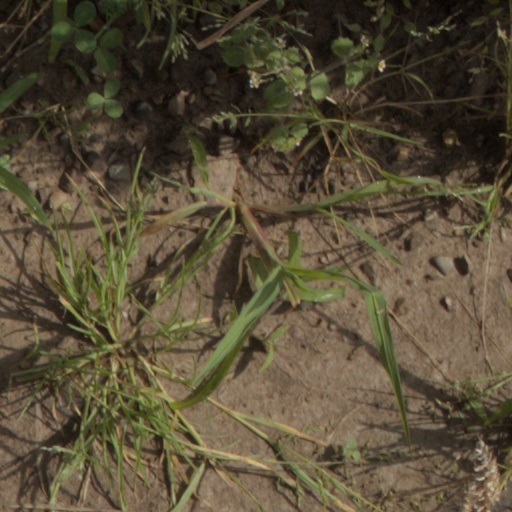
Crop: wheat